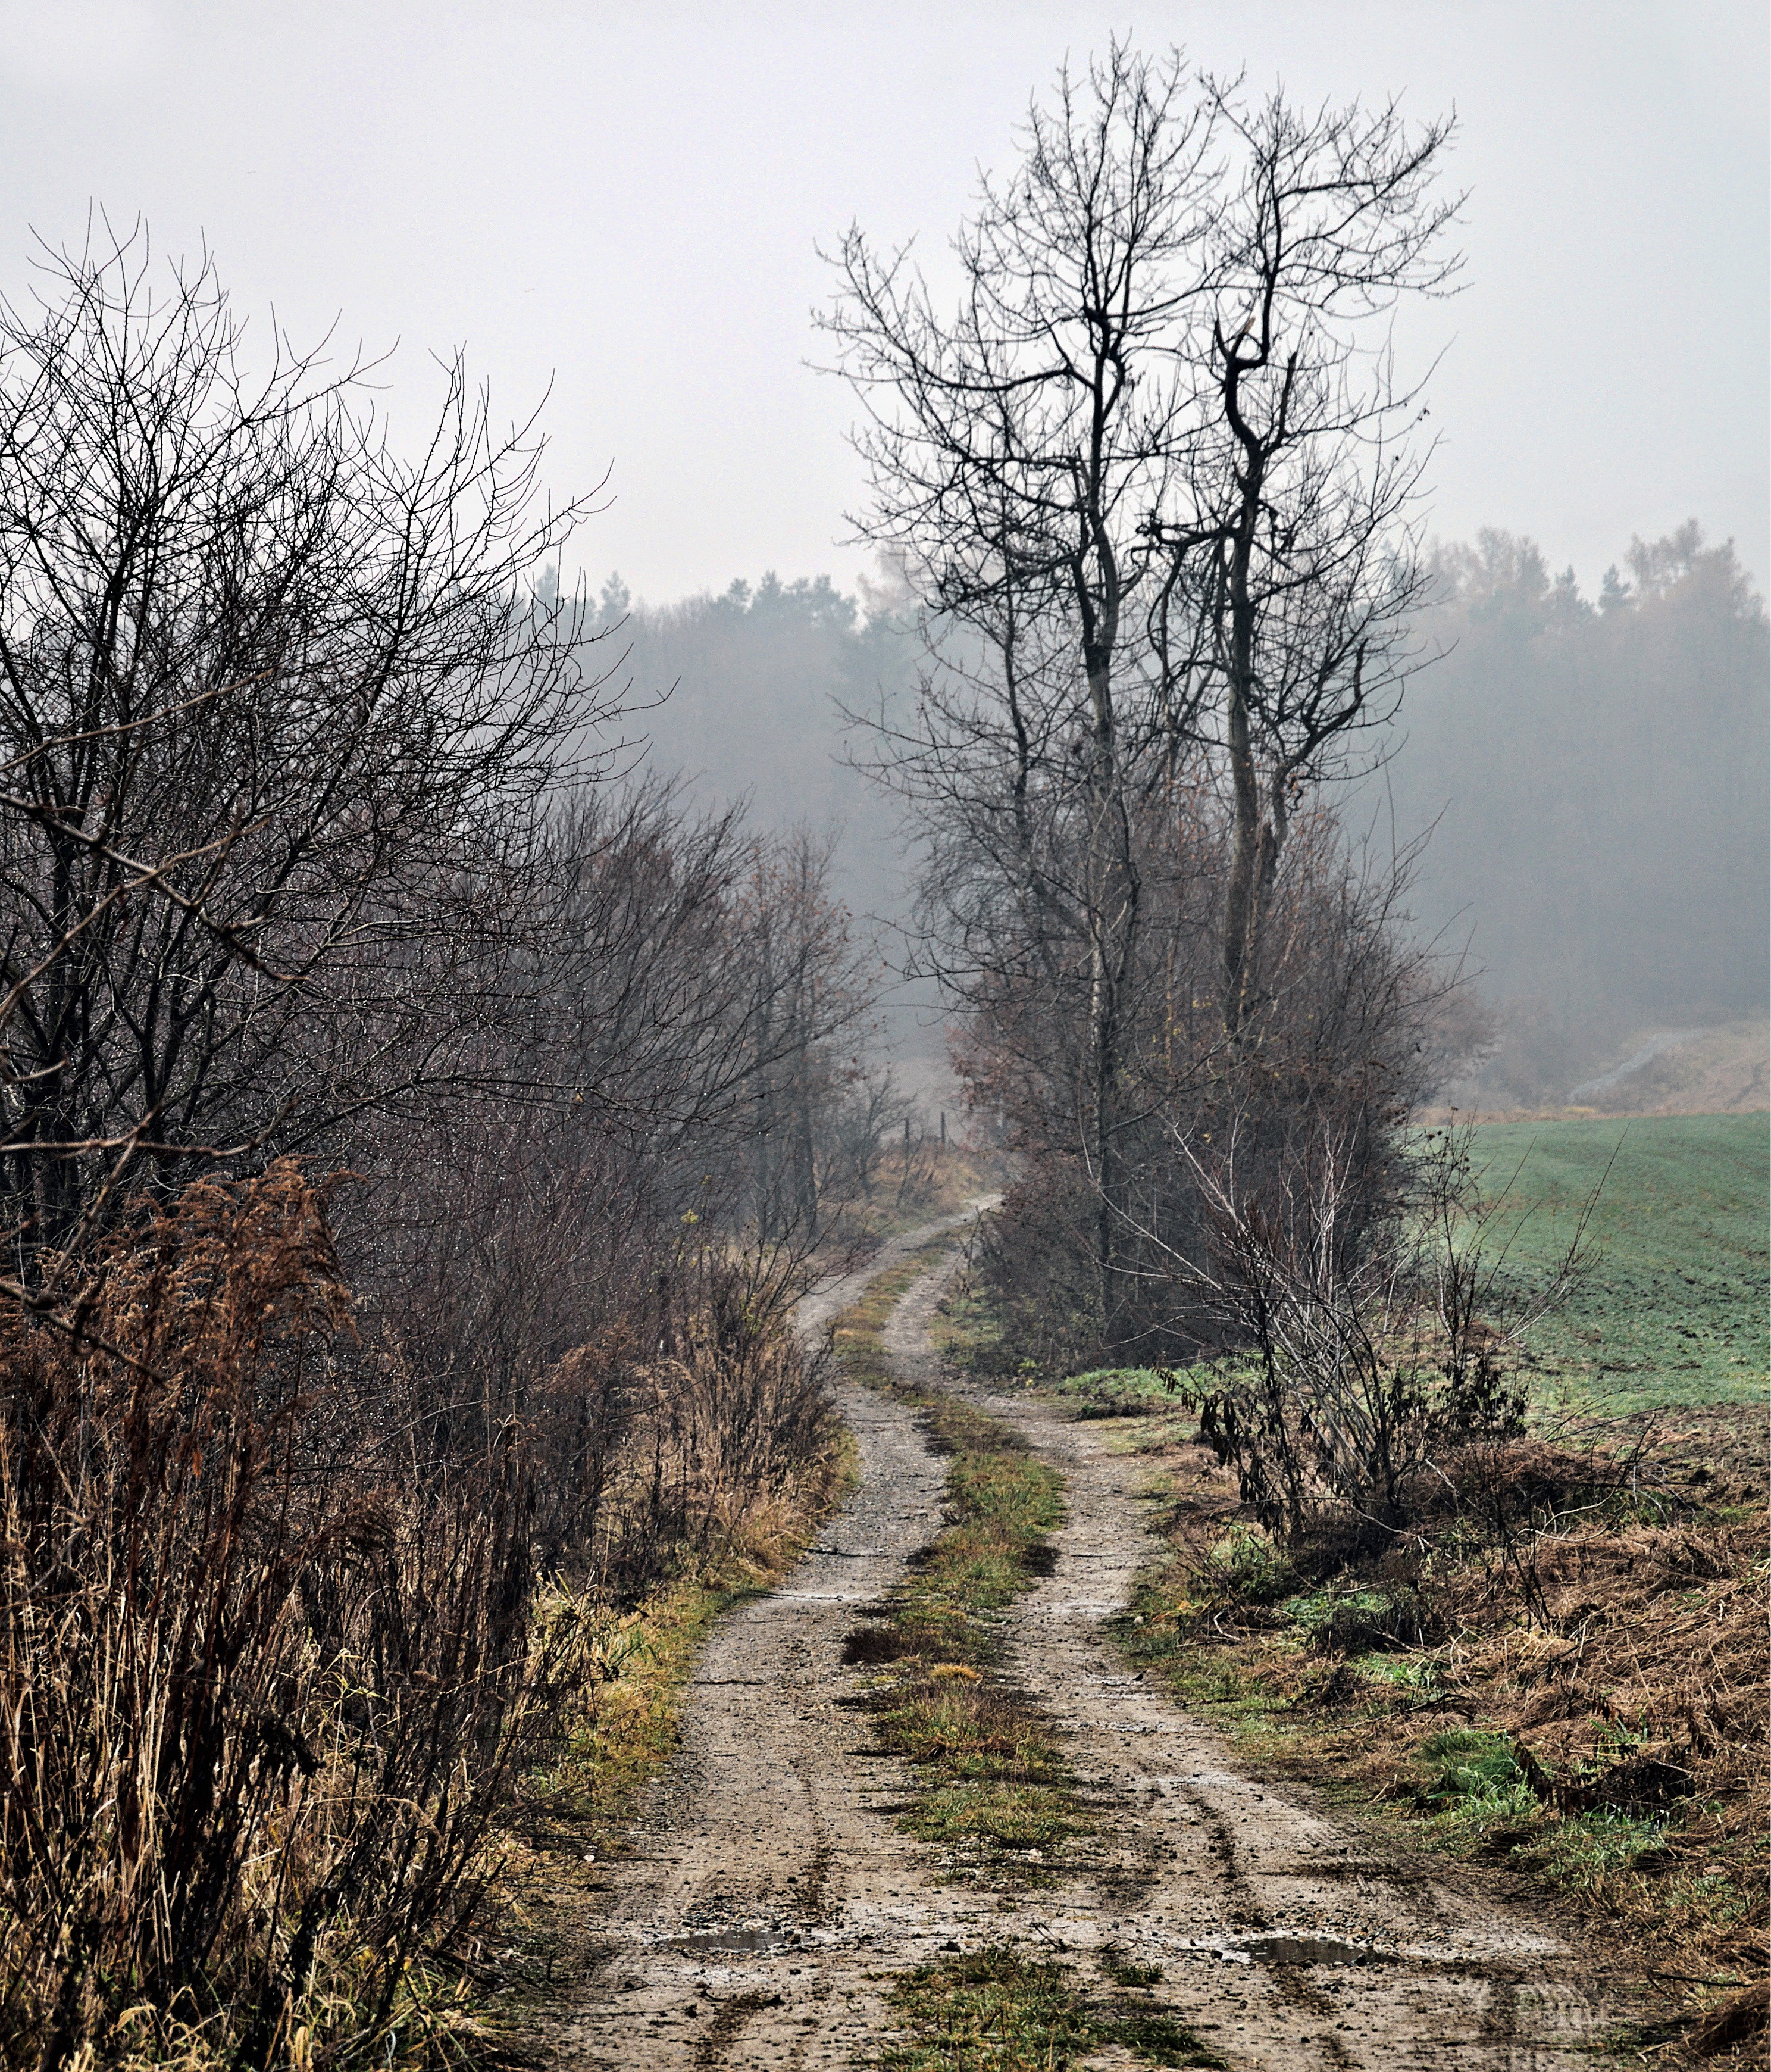
landscape, tree, nature, forest, grass, wilderness, mountain, winter, plant, fog, mist, trail, field, meadow, morning, leaf, hill, flower, frost, valley, travel, sadness, autumn, weather, soil, season, way, woodland, habitat, the fog, rural area, natural environment, atmospheric phenomenon, woody plant